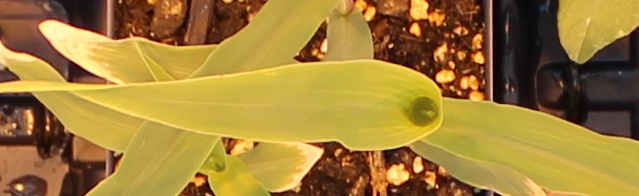
Label: Corn